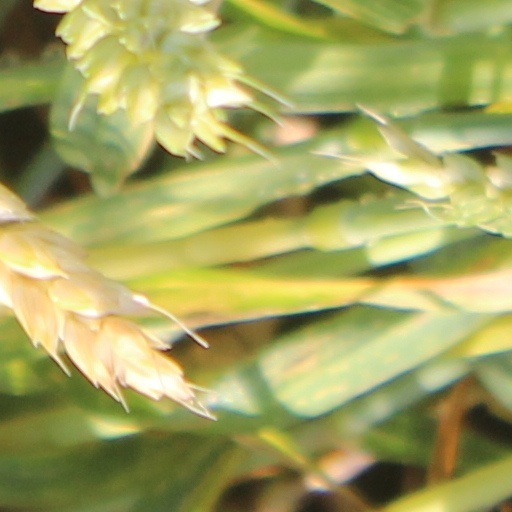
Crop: wheat